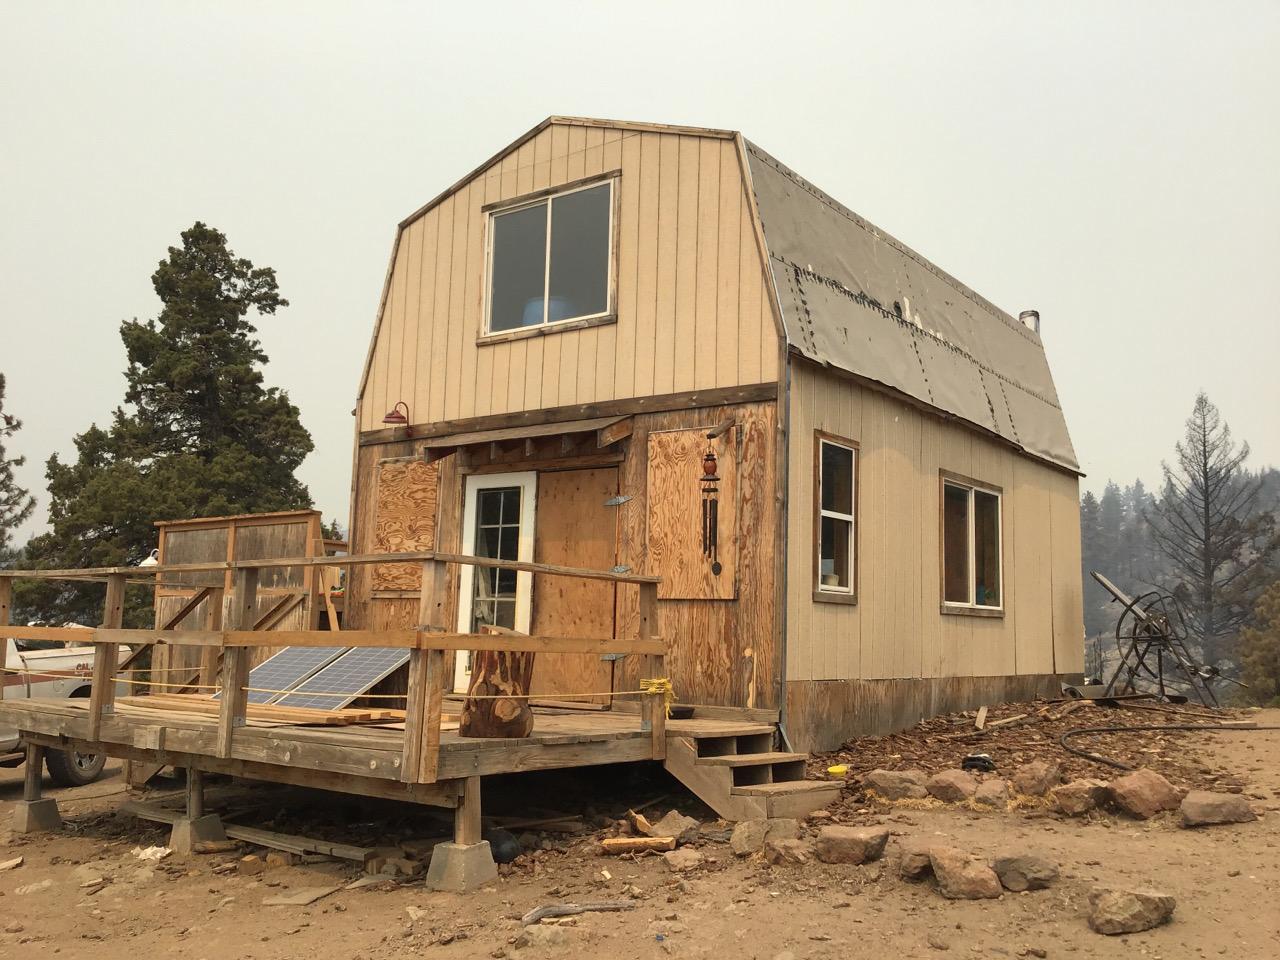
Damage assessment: no_damage